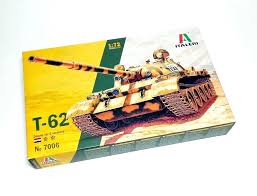
Label: T-62